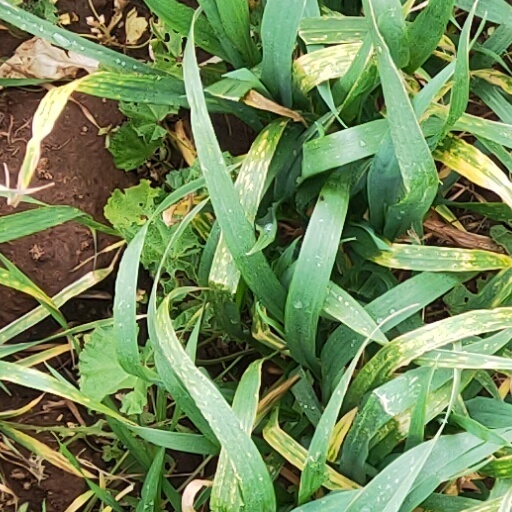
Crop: wheat